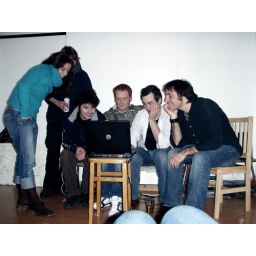
cat in a sink